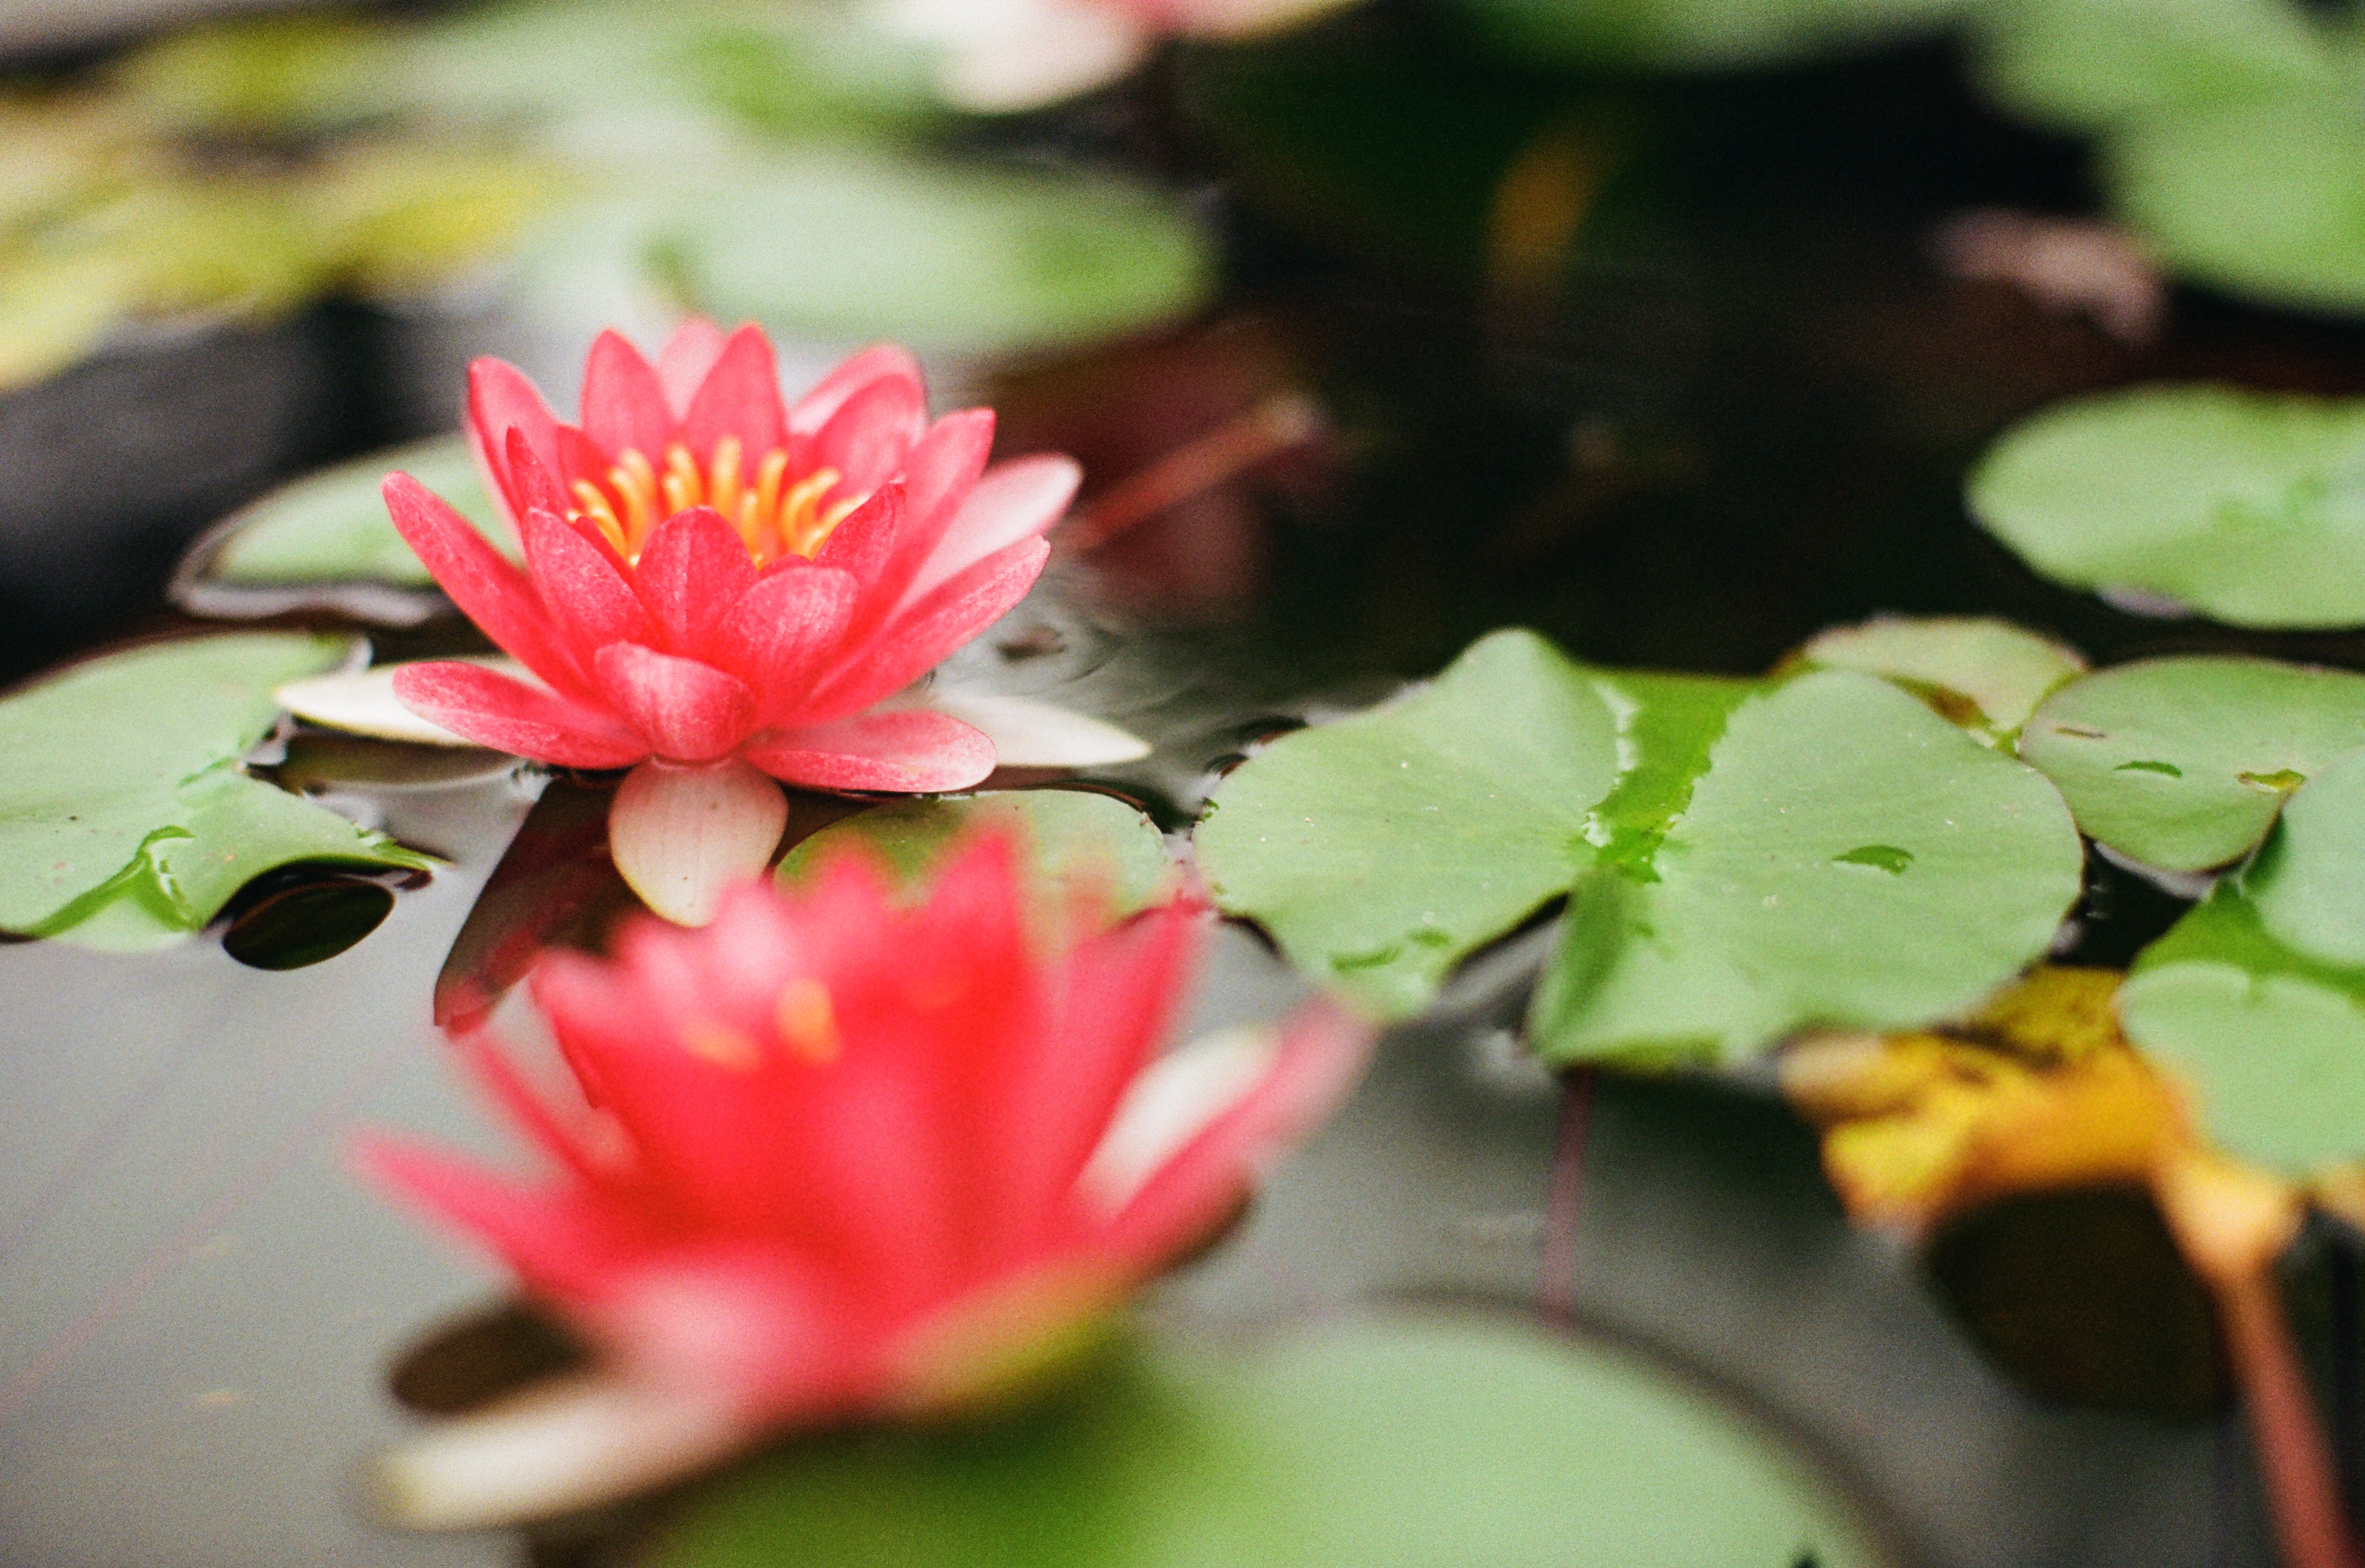
blossom, plant, leaf, flower, petal, green, red, botany, flora, close up, floristry, macro photography, flowering plant, land plant